Liberation Route Europe

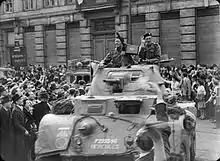
The liberation of Brussels

The Battle of the Bulge was the last major German offensive campaign launched through the densely forested Ardennes region. They were eventually pushed back by the Allied forces to the Siegfried Line.